History of Massachusetts

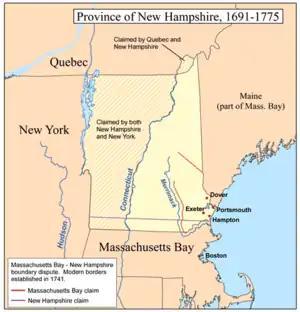
The disputed boundary between Massachusetts Bay Company and the Province of New Hampshire.

With the early success of the Boston Manufacturing Company at Waltham, the Boston Associates would also later establish several other textile towns, including Lowell in 1823, Lawrence in 1845, Chicopee in 1848 and Holyoke in 1850.